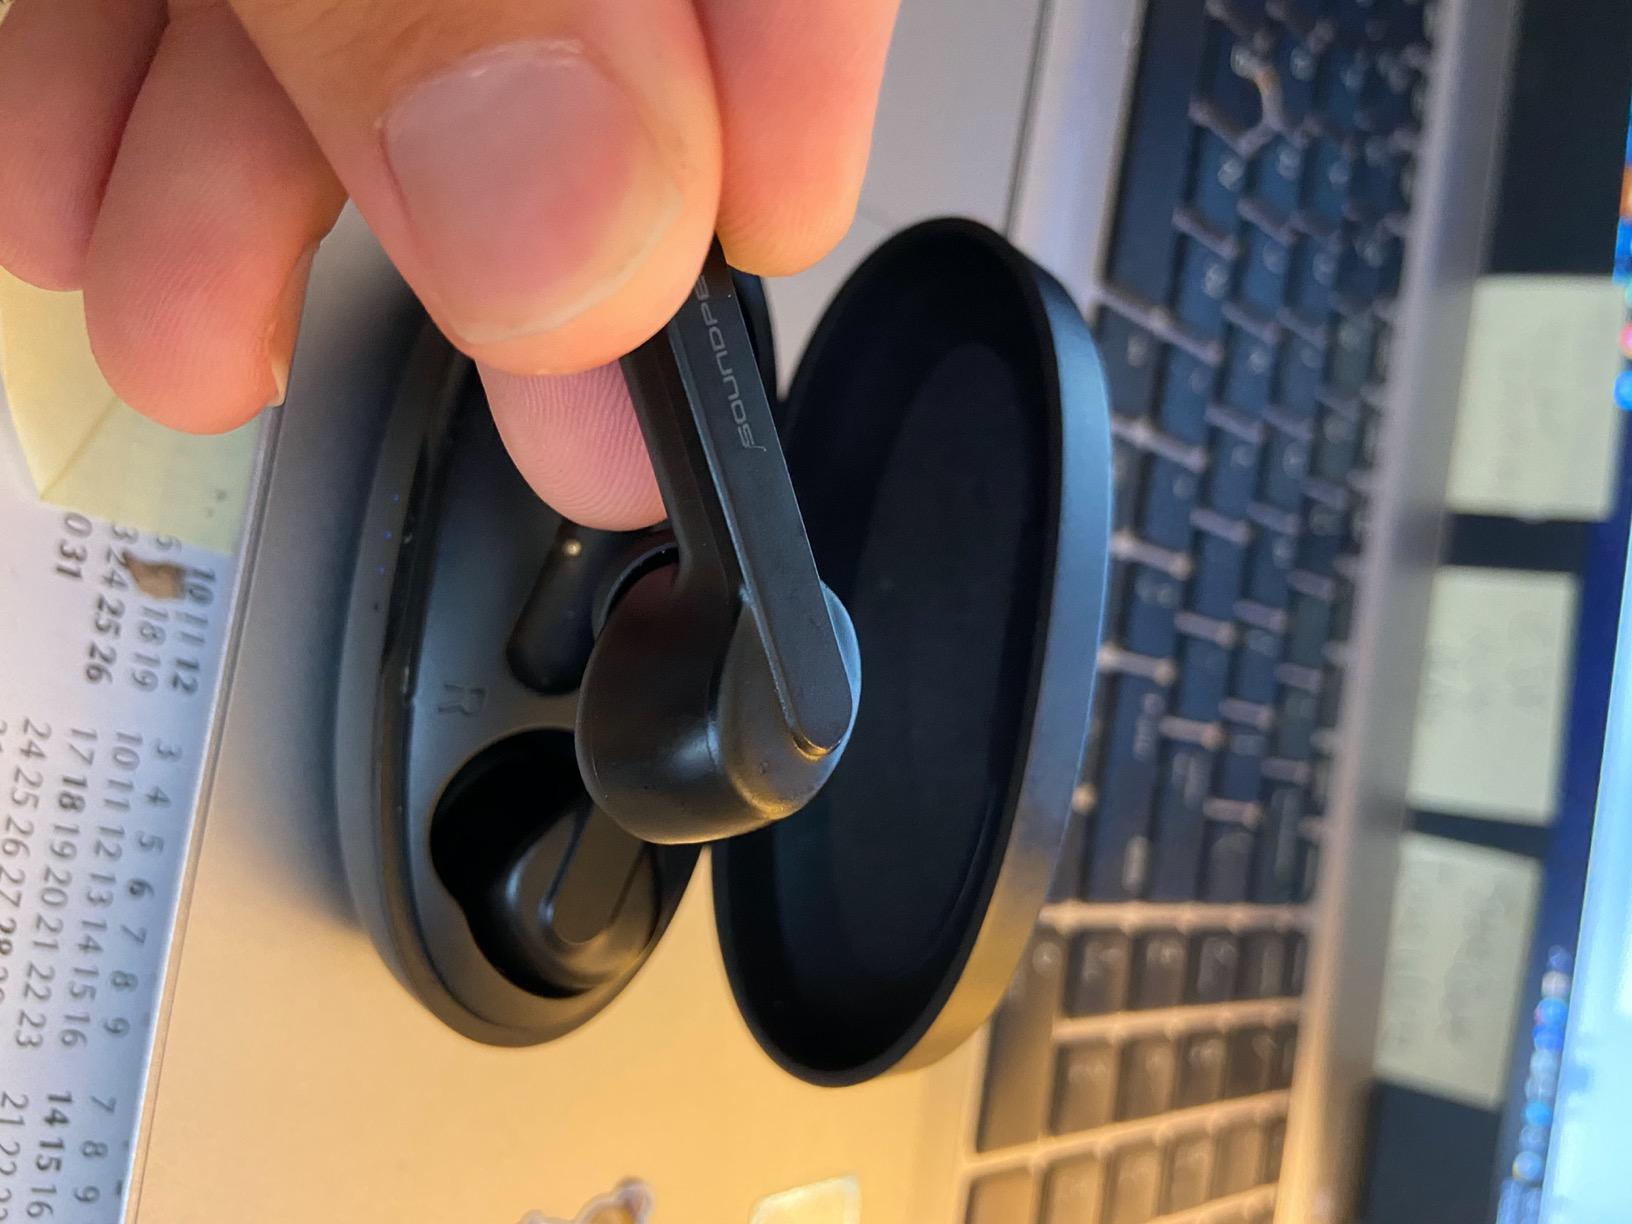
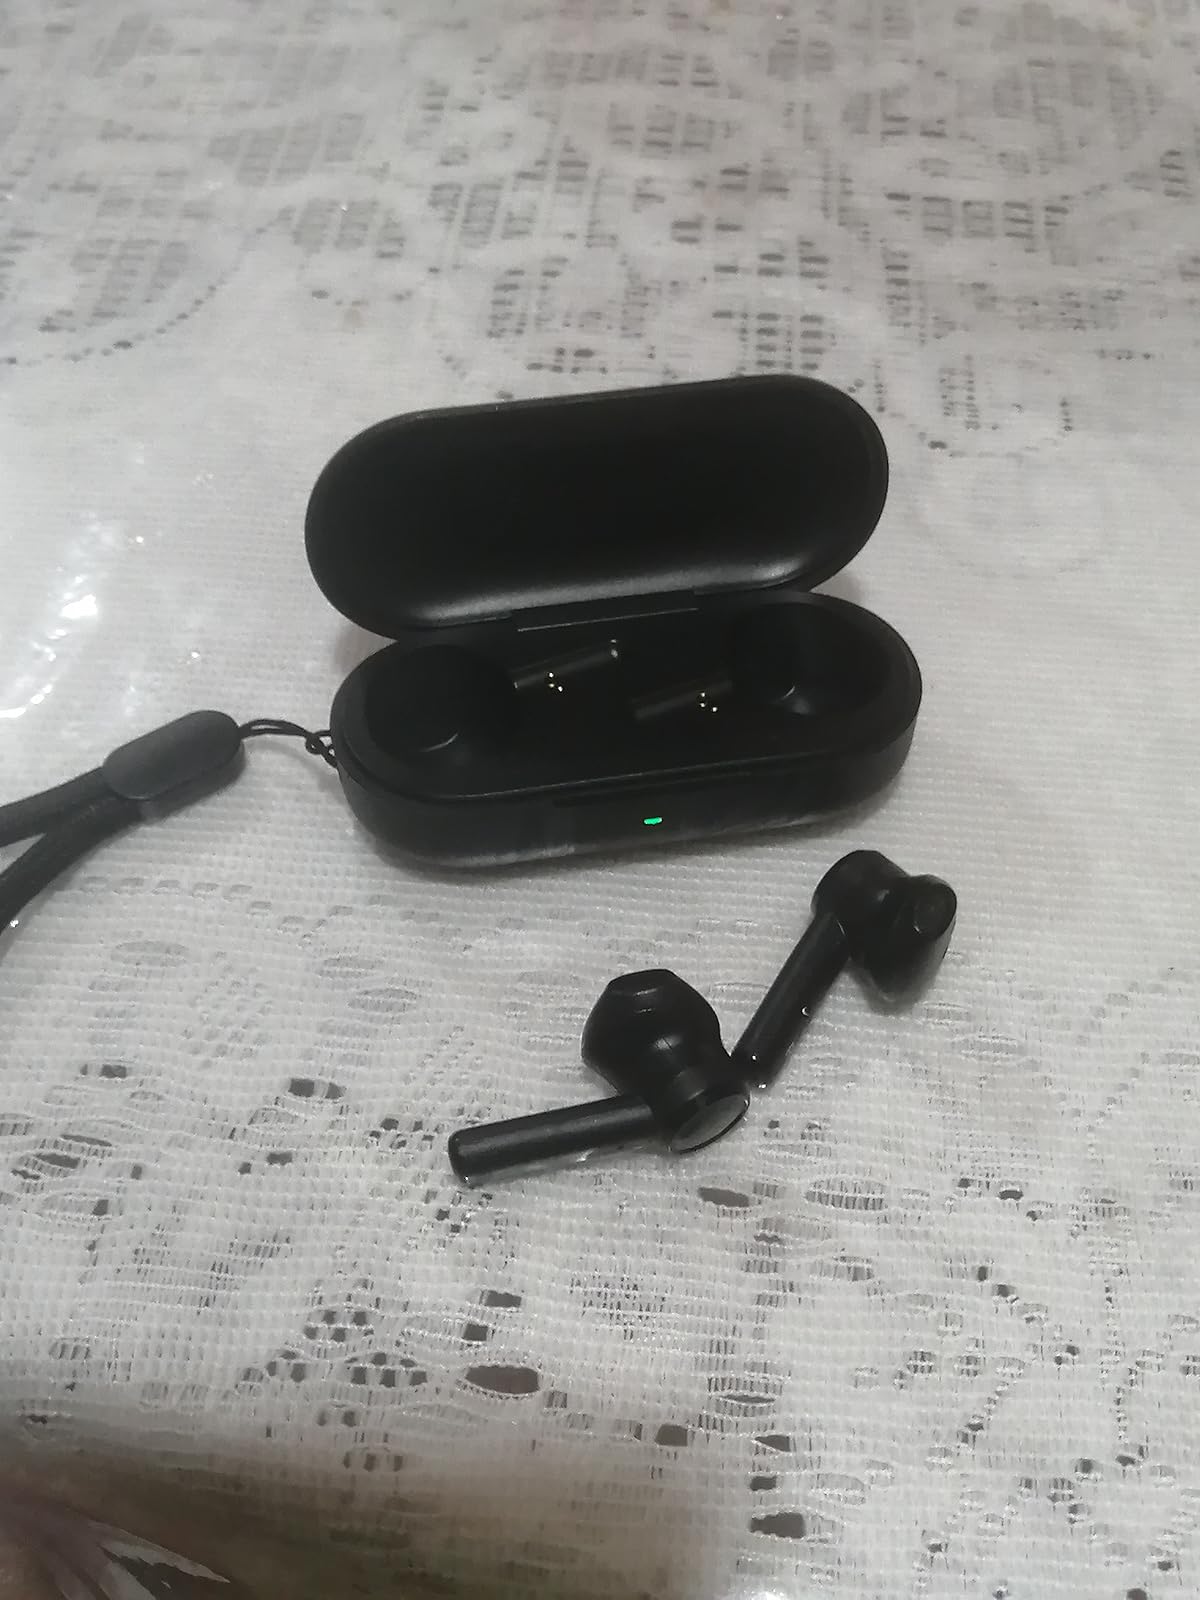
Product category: earbuds
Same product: no